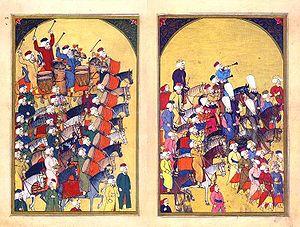
Le livre des festivités de Vehbi ou Surname-i Vehbi est un manuscrit illustré conservé au Palais de Topkapi à Istanbul et daté de 1720. Il contient l'histoire des fêtes organisées à l'occasion de la circoncision des quatre fils du sultan Ahmet III. Illustré de 137 miniatures, c'est l'un des plus célèbres manuscrits ottomans.
Abdülcelil Levni ou Abdülcelil Çelebi est un miniaturiste et peintre de cour de l'empire ottoman.